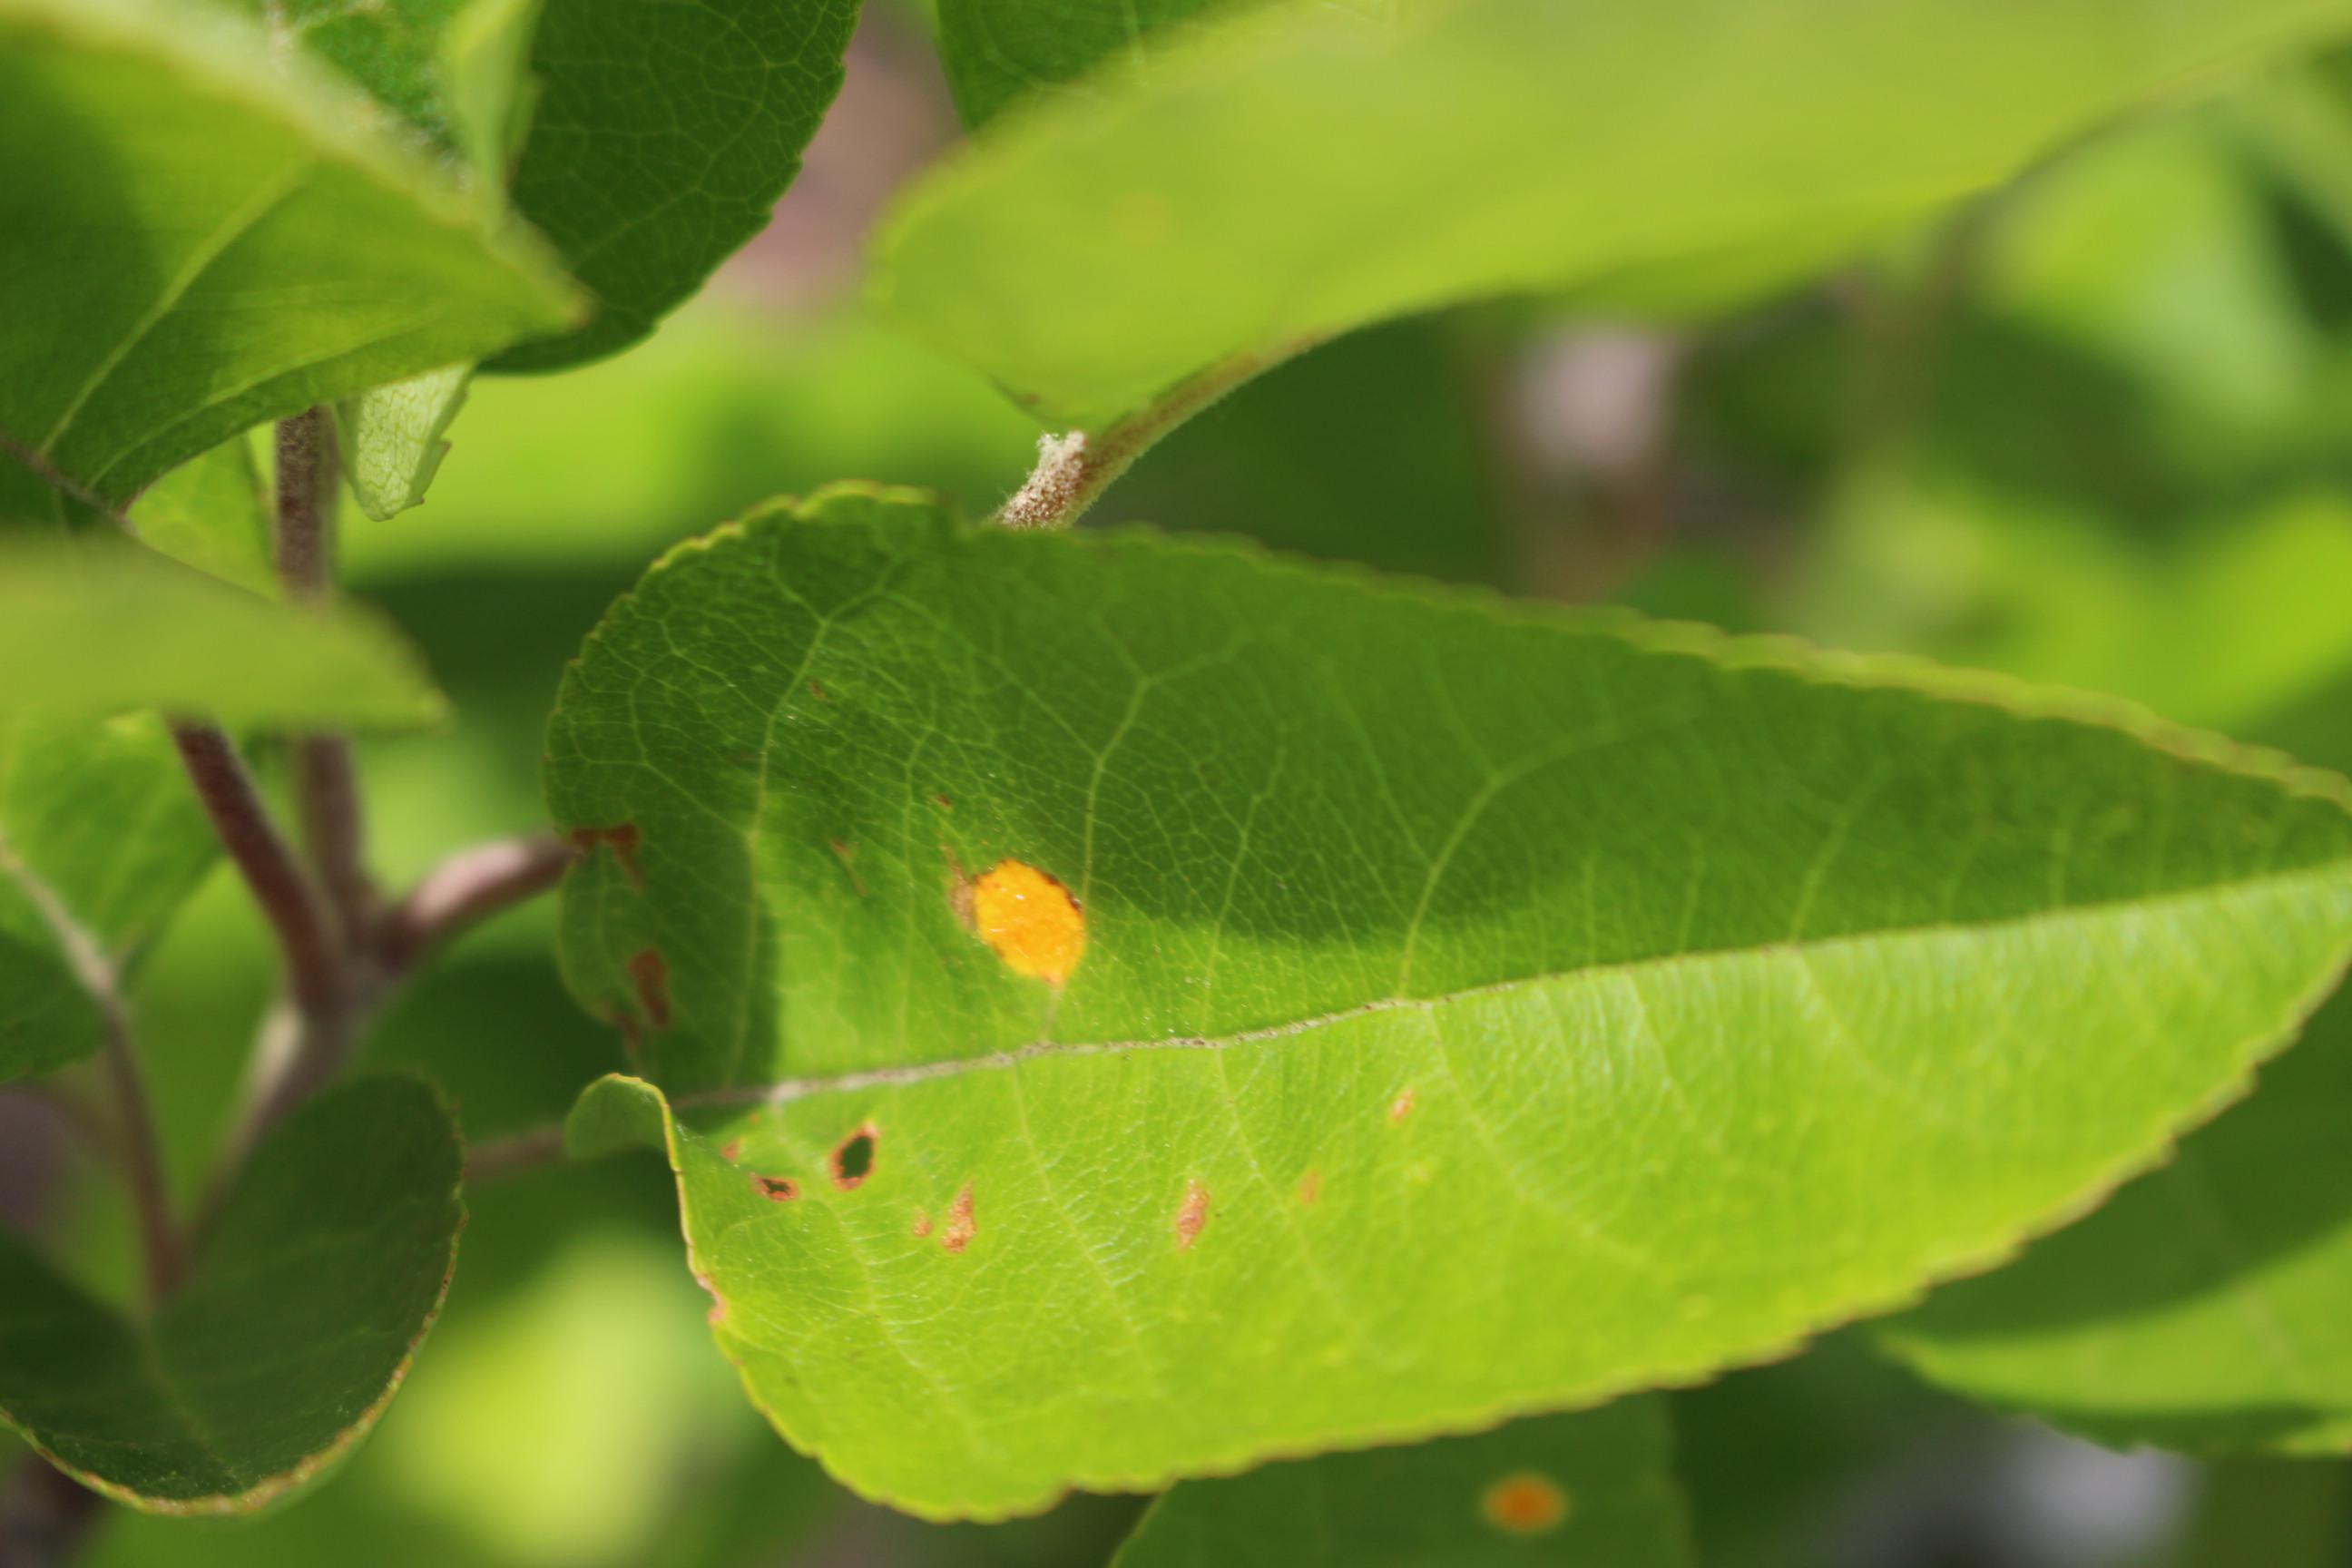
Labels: rust